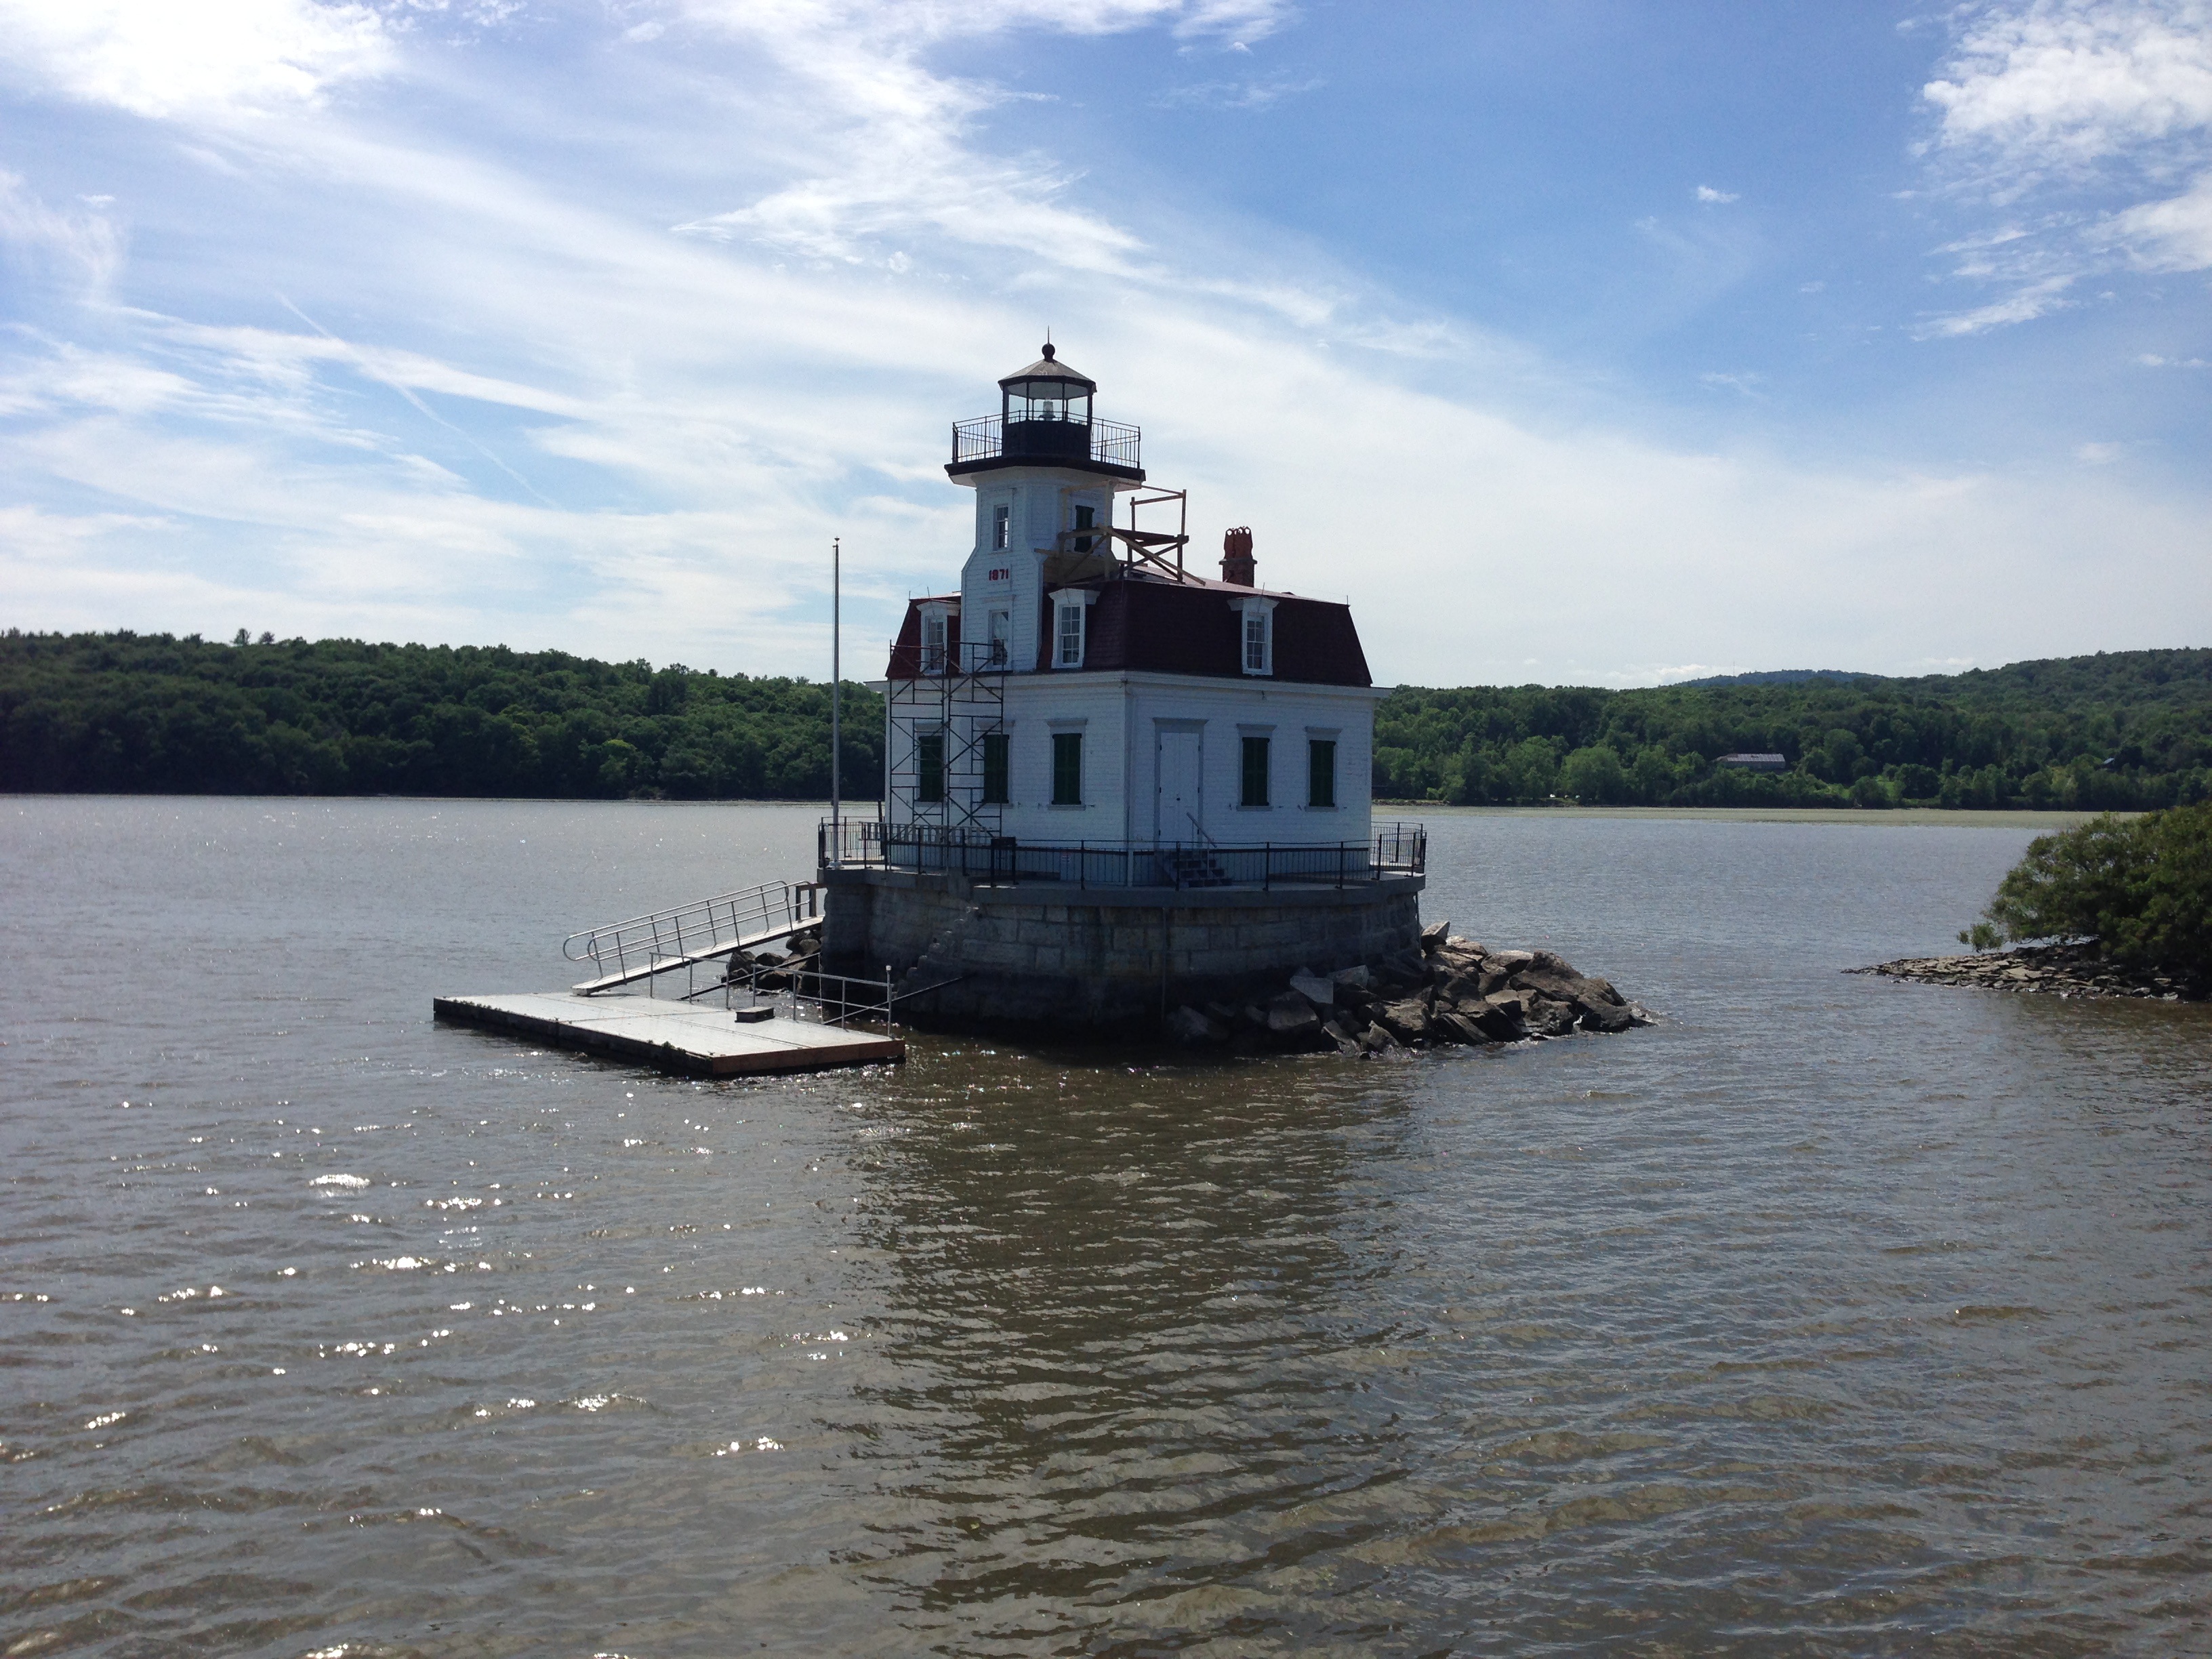
sea, water, lighthouse, boat, river, vehicle, tower, bay, landmark, waterway, ferry, channel, tugboat, watercraft, loch, hudson